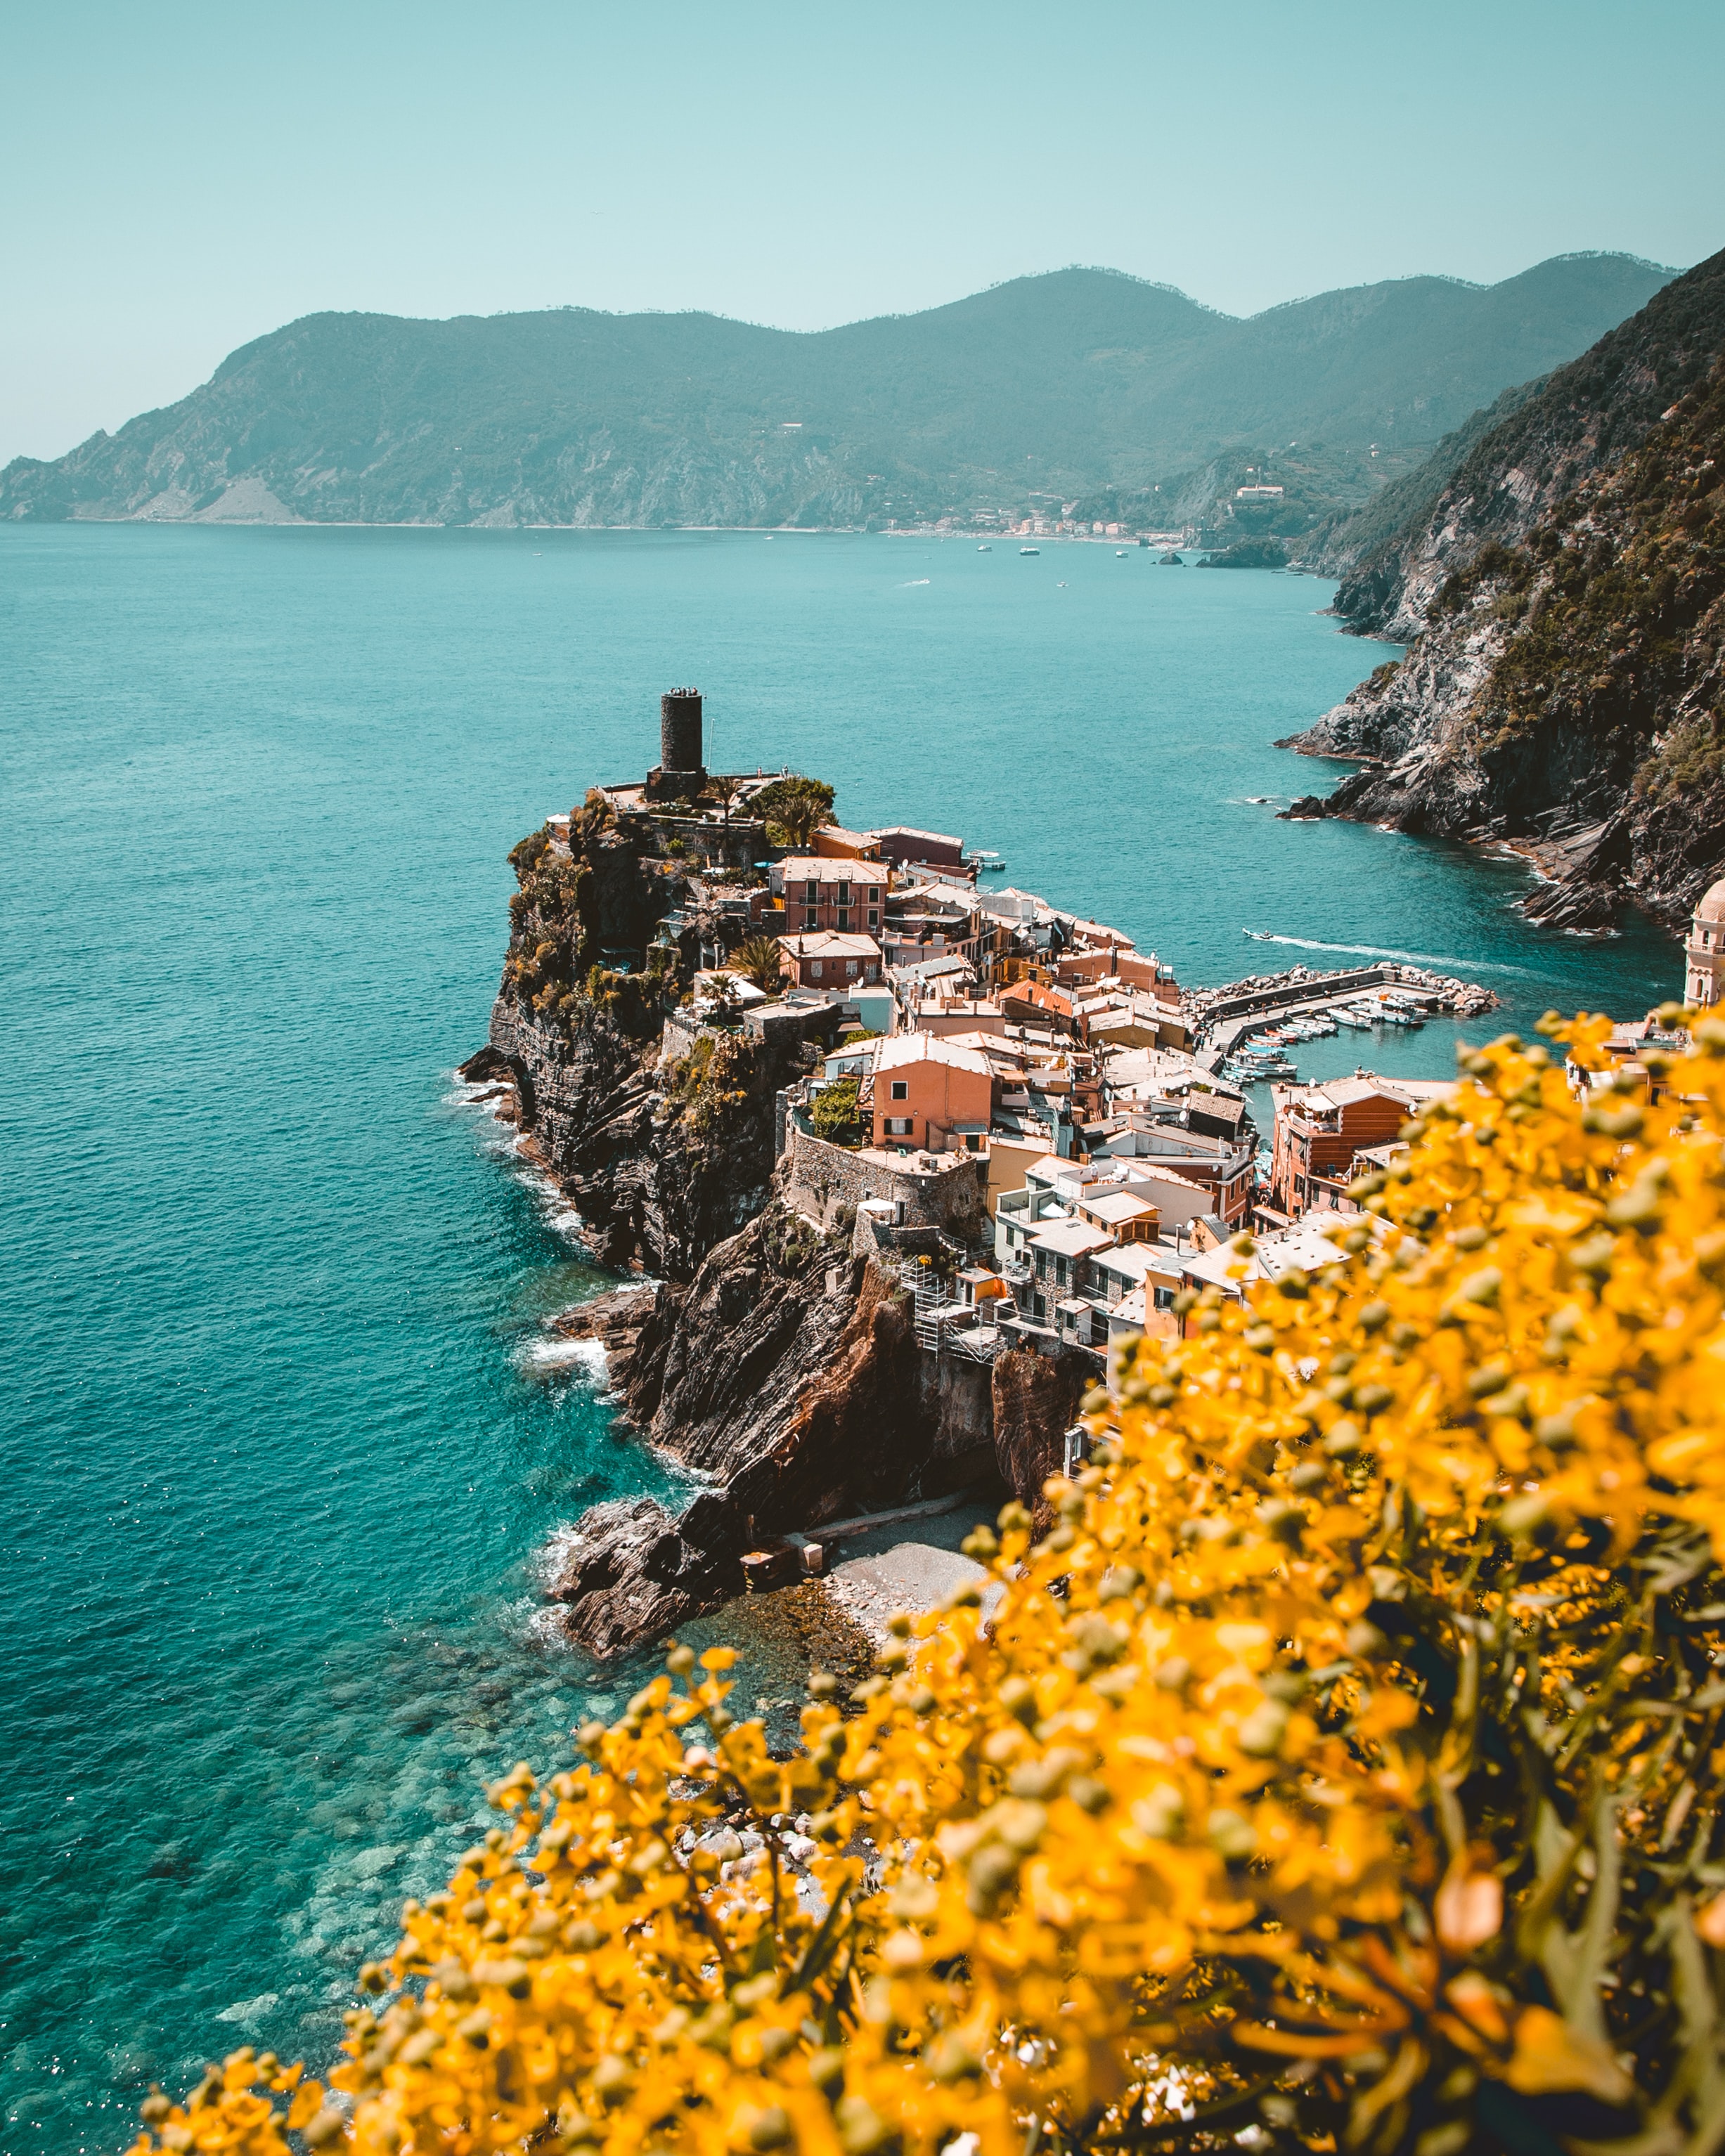
sea, body of water, coast, promontory, cliff, coastal and oceanic landforms, shore, headland, yellow, klippe, rock, natural landscape, azure, cape, ocean, sky, bay, tourism, terrain, bight, summer, peninsula, landscape, wildflower, plant, vacation, inlet, cove, beach, watercourse, flower, mountain, skerry, formation